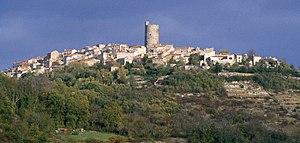
L'Auvergne est une région culturelle et historique de France située au cœur du Massif central.